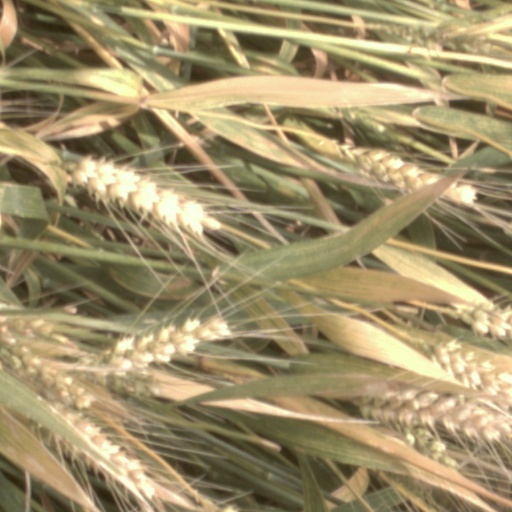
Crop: wheat